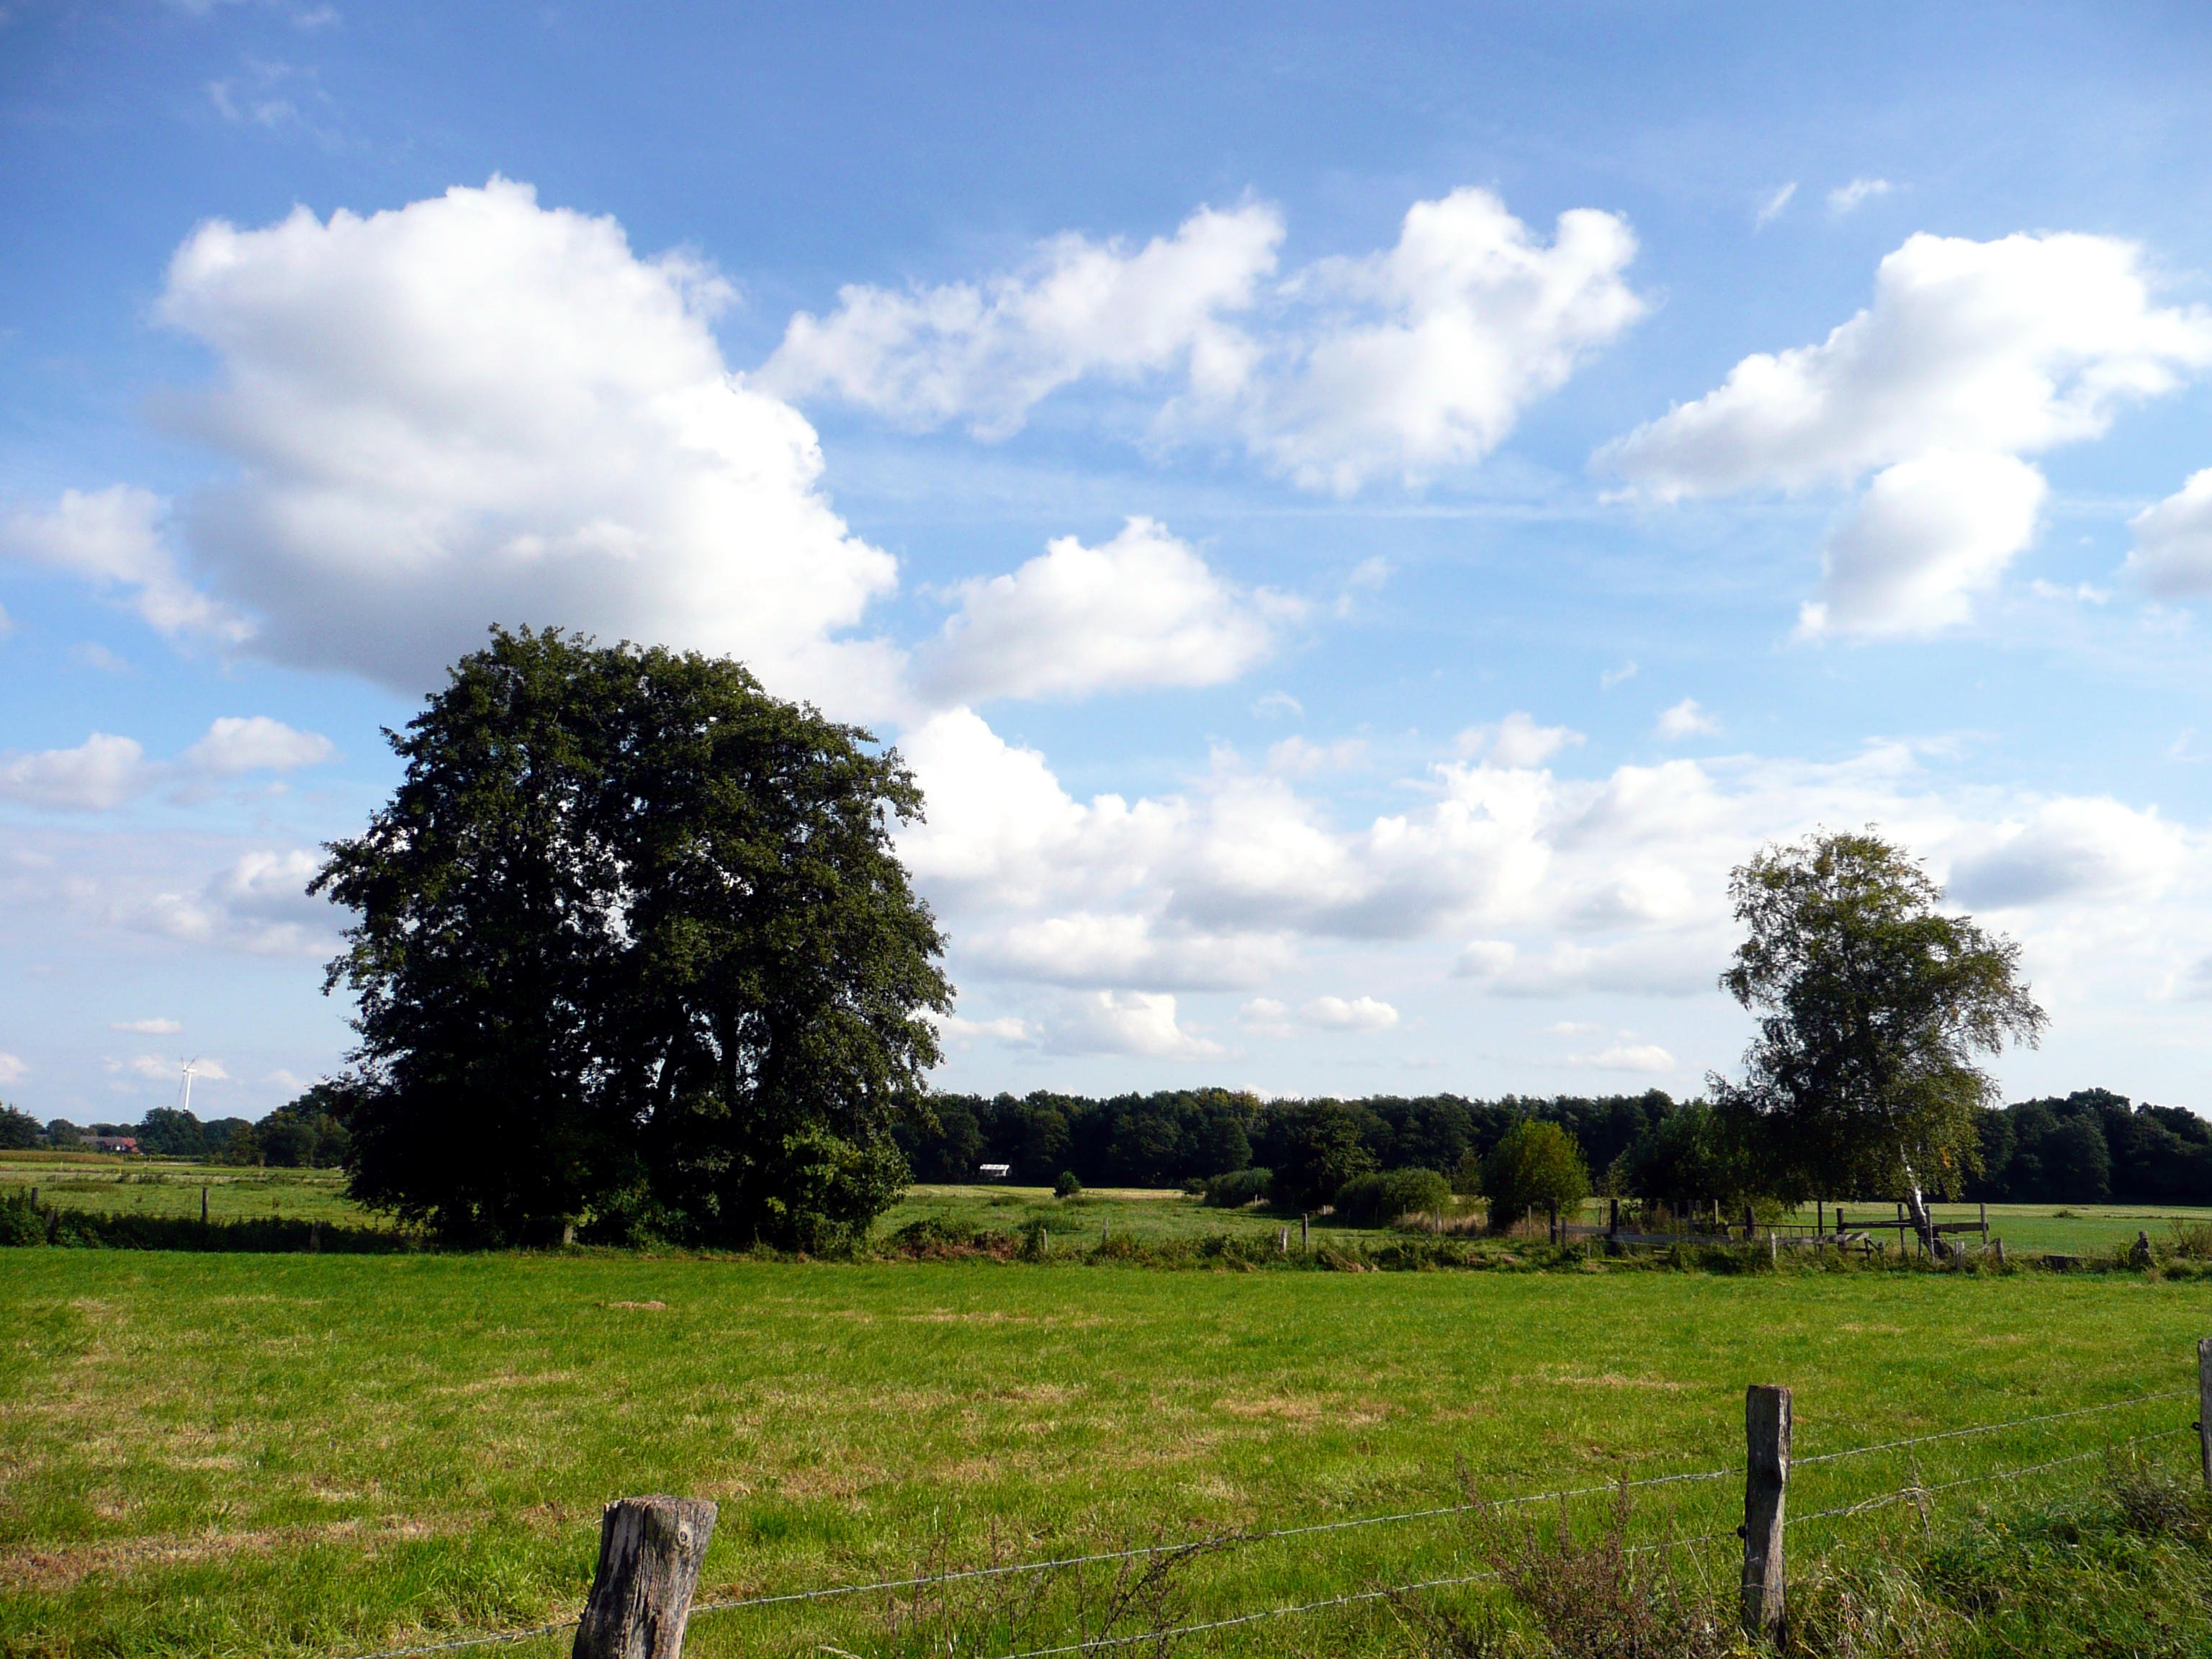
landscape, tree, nature, grass, cloud, sky, field, farm, lawn, meadow, prairie, hill, summer, pasture, agriculture, plain, north, clouds, grassland, rural area, woody plant